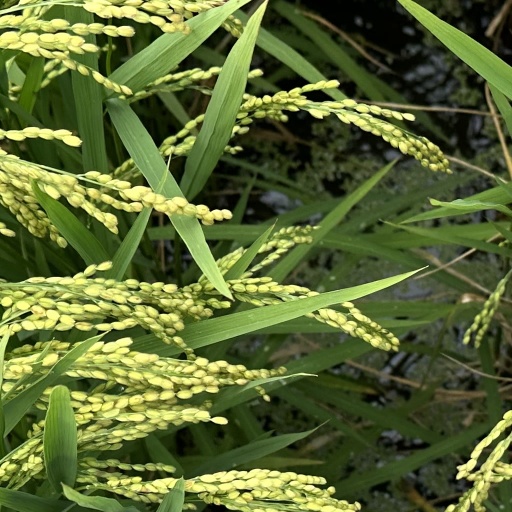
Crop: rice